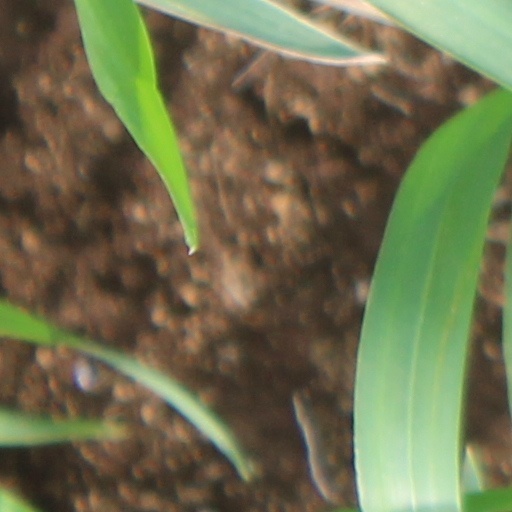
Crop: wheat